Battle of Yad Mordechai

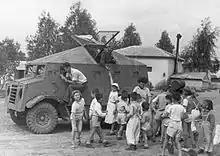
The "Yad Mordechai" Kibbutz children were evacuated by these improvised armored cars, only hours before the Egyptian attack on 19/5/1948

The Egyptians had bypassed several settlements along their route of advance, but on reaching Yad Mordechai on May 16, Mwawi decided that the settlement was too large and well defended to be simply bypassed. The Egyptians had the benefit of armor, artillery and air support. They also mustered 2,500 soldiers for the assault, far outnumbering the commune's 130 defenders.